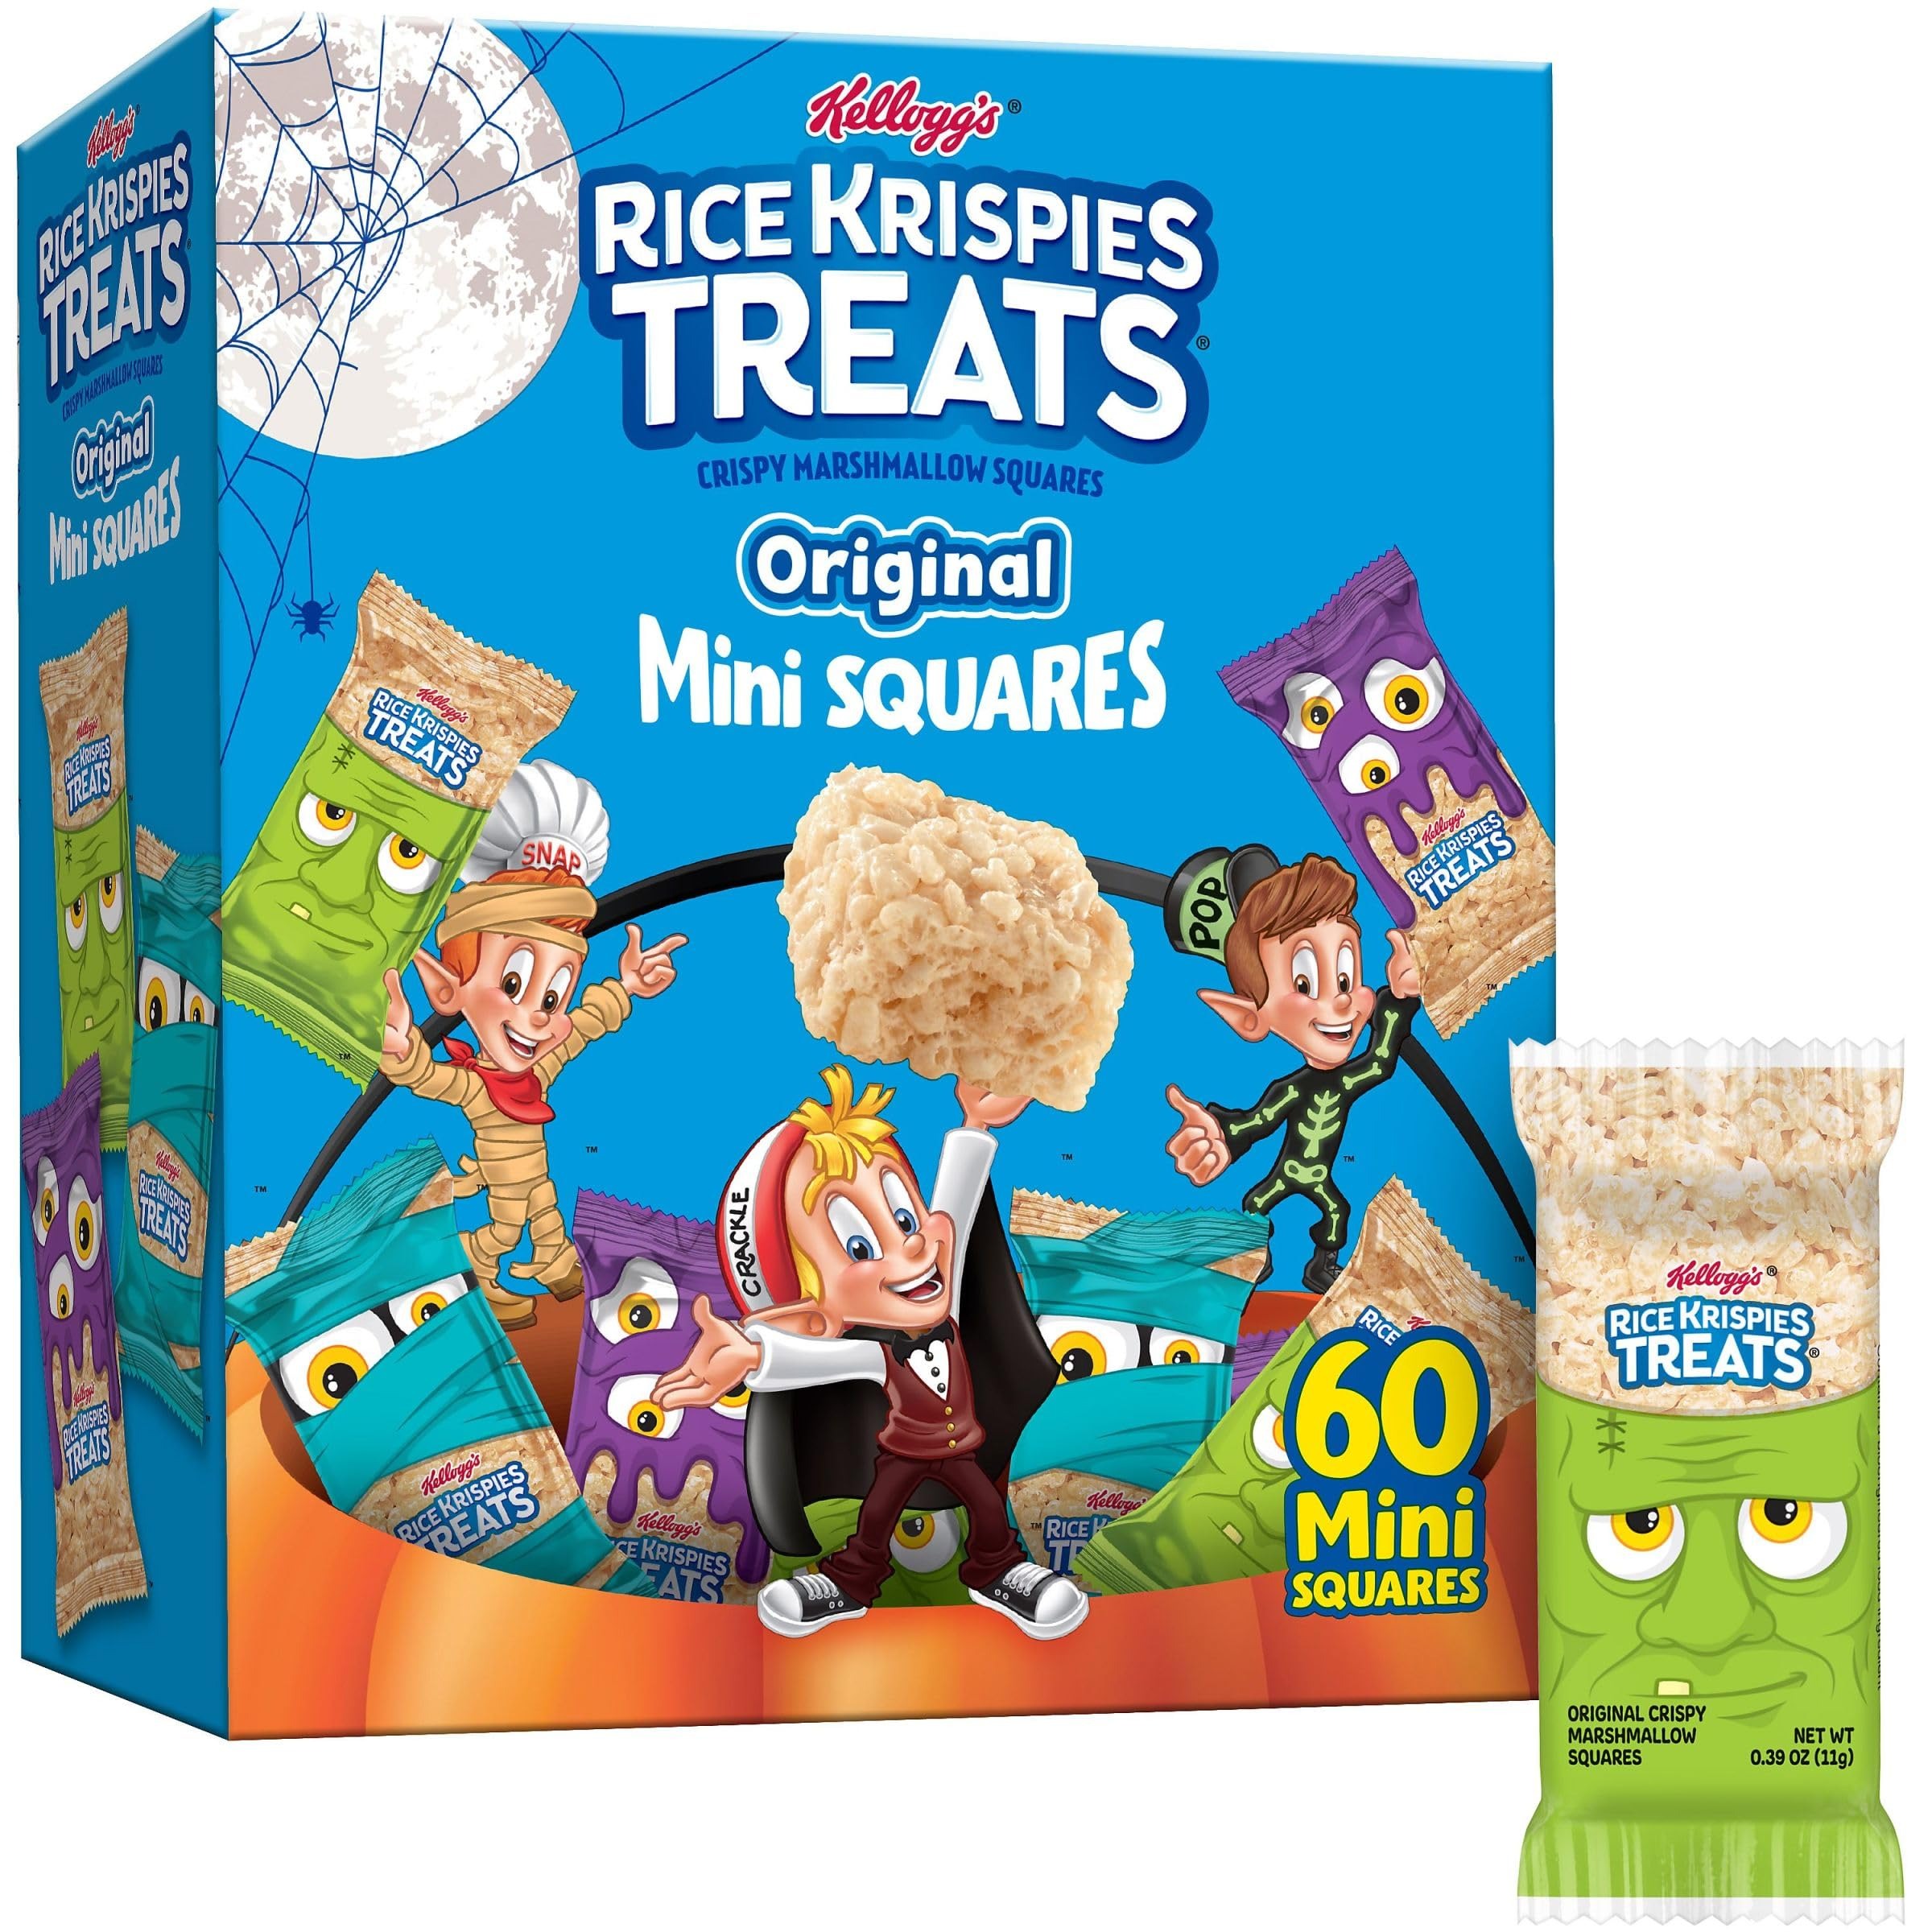
Item Name: Rice Krispies Treats Crispy Mini Marshmallow Squares, Trick-or-Treat Snacks, Halloween Pack, Original, 23.2oz Box (60 Bars)
Bullet Point 1: Puffed, oven-toasted rice cereal with the irresistible flavor of soft marshmallows in a bite-size square in a variety of fun Halloween packaging
Bullet Point 2: A scrumptious snack for fall; Enjoy puffed, oven-toasted rice cereal and the flavor of soft marshmallows in every bite; Perfect for trick-or-treaters
Bullet Point 3: A family-favorite, on-the-go snack; 45 calories per bar; No high fructose corn syrup; Contains milk and soy ingredients
Bullet Point 4: Conveniently packaged and ready to travel; Pop a square in your kid's lunchbox; Share at Halloween classroom parties or with trunk-or-treaters
Bullet Point 5: Includes 1, 23.2oz box containing 60 Rice Krispies Treats crispy mini marshmallow squares; Packaged for freshness and great taste
Value: 23.2
Unit: Ounce

Price: 7.68